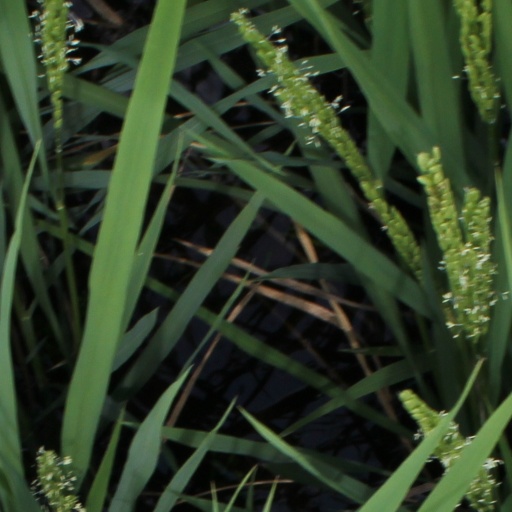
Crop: rice